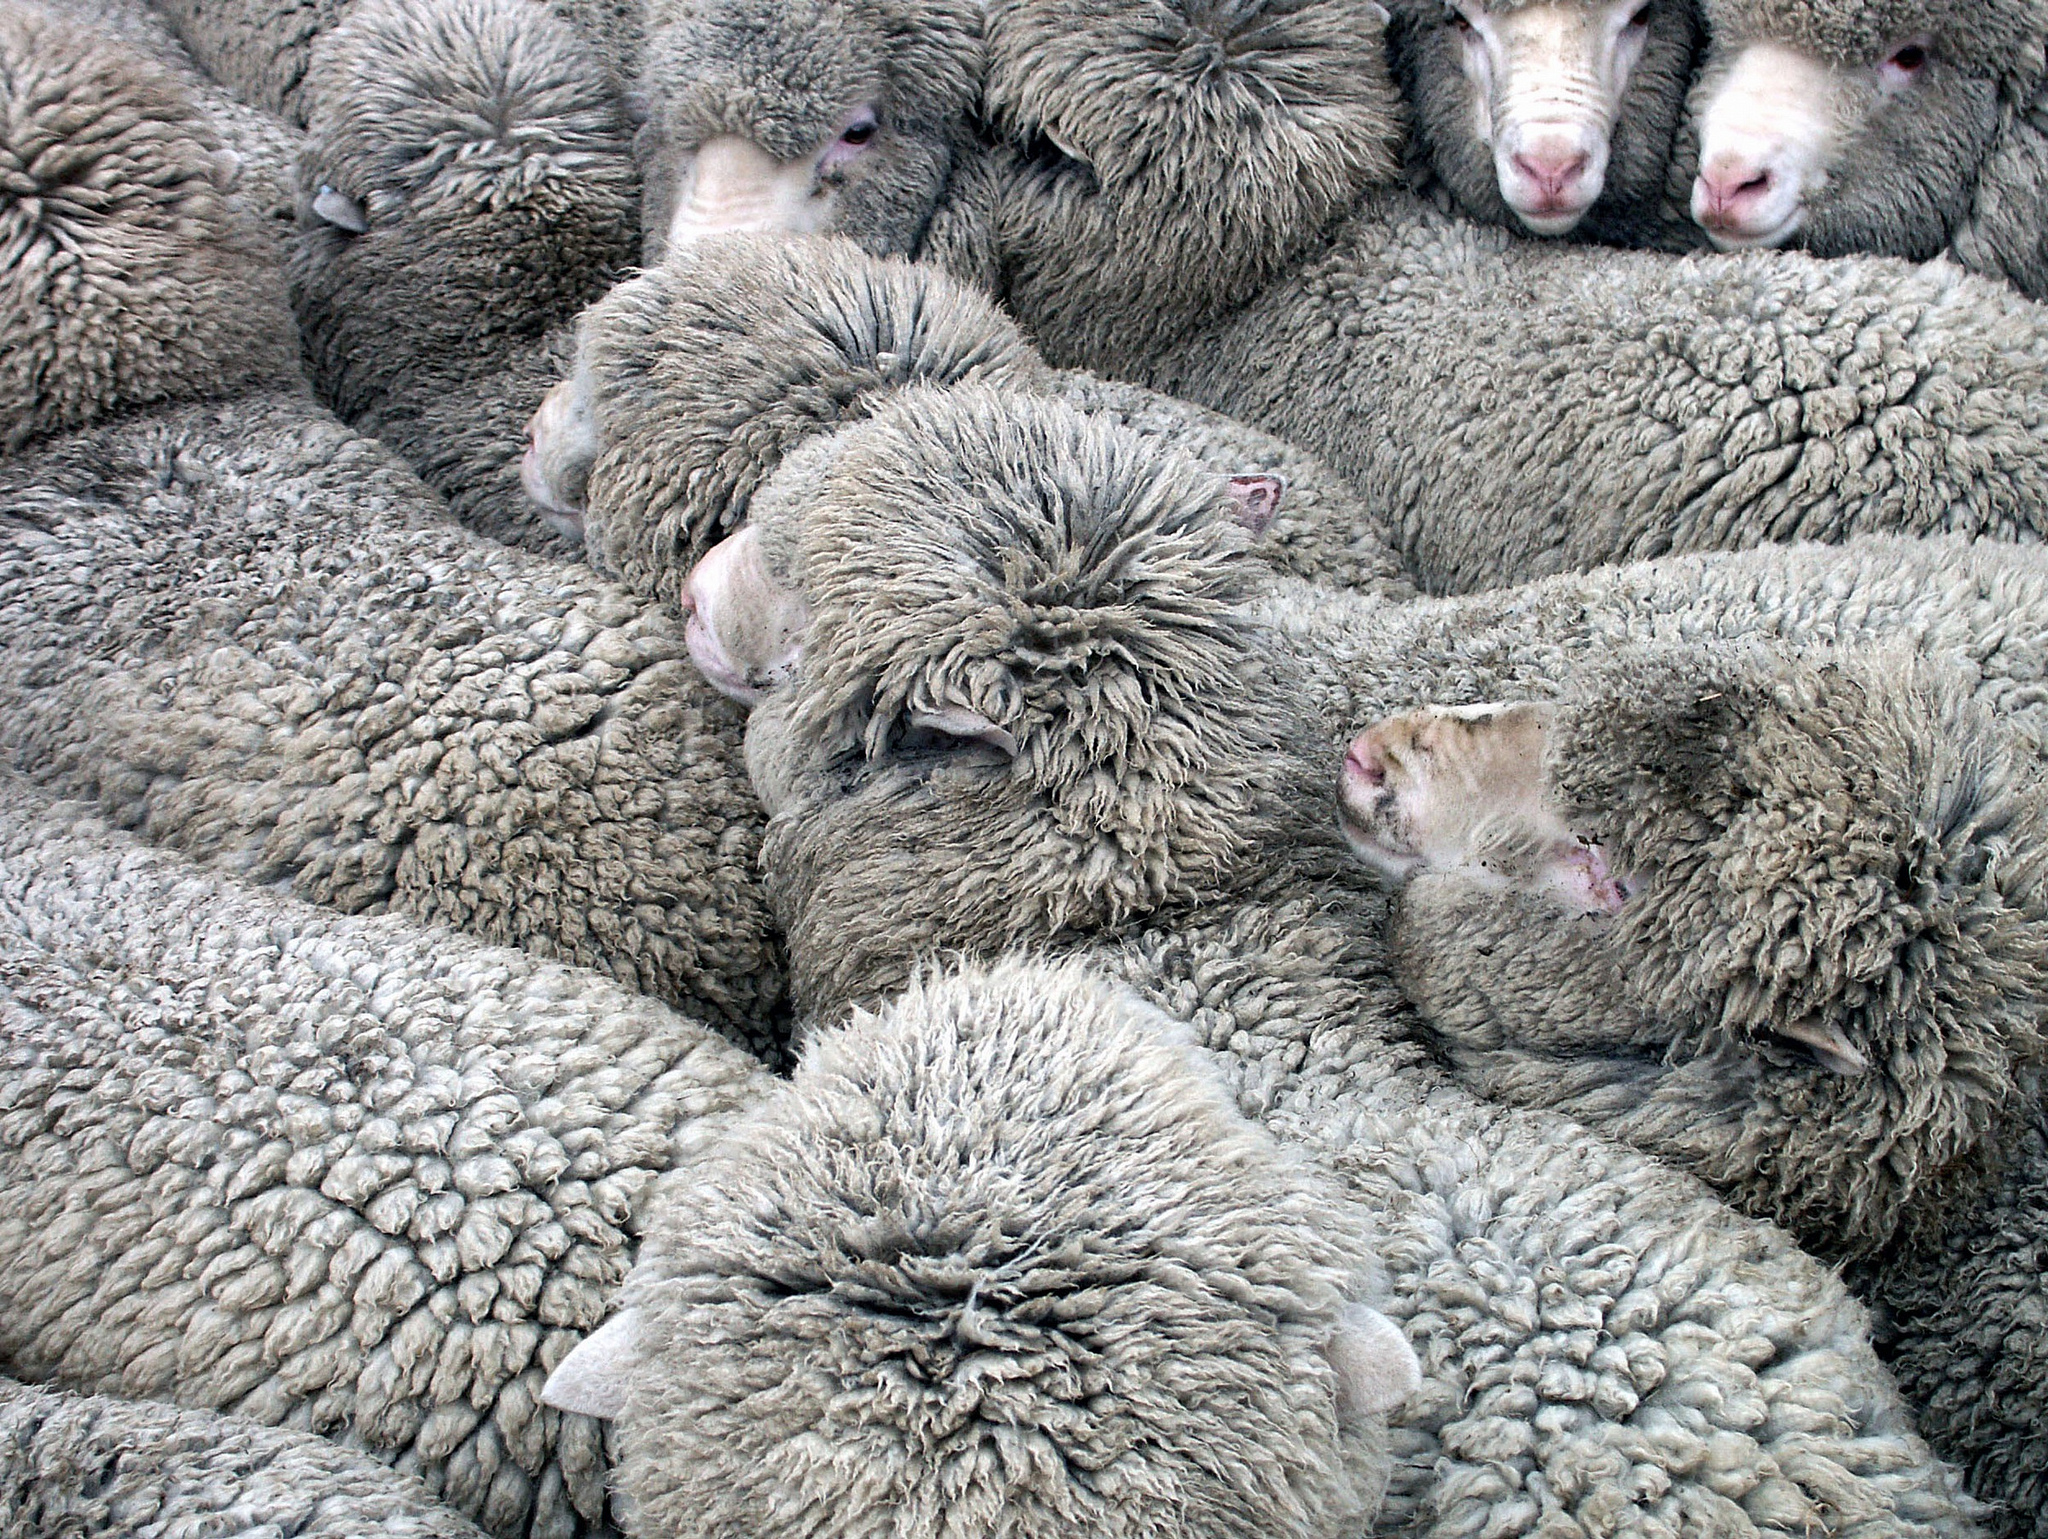
fur, farming, sheep, mammal, wool, animals, newzealand, sheeps, ewes, rams